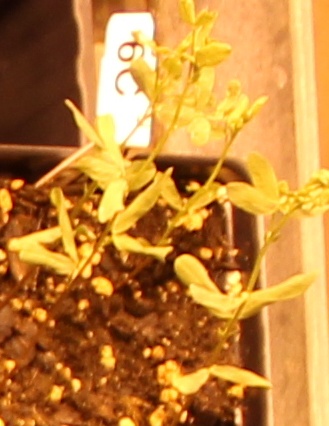
Label: Lentil